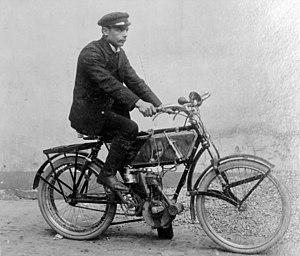
Giuosuè Giuppone sur Peugeot 330
Le Tour de France pour motocyclettes, organisé par l'Autocycle-club de France et le journal Les Sports et sous le patronage de l'Automobile Club de France et du Touring Club de France, s'est déroulé du samedi 6 mai 1905 au dimanche 14 mai 1905 et a rencontré un énorme succès populaire, le public s’enthousiasmant pour les exploits des concurrents.